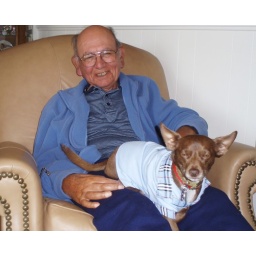
boys in blue